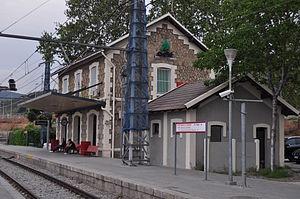
Gare de Montcada-Bifurcació (Montcada i Reixac, province de Barcelone, Catalogne, Espagne).
La ligne Barcelone - Ripoll est une ligne de chemin de fer espagnole qui appartient à l'Administrateur d'Infrastructures Ferroviaires qui relie Barcelone à Ripoll en traversant la Catalogne à travers les comarques du Barcelonès, Vallès Oriental, Osona et du Ripollès. La ligne commence à Montcada i Reixac où elle se connecte à la ligne de Manrèse et elle se termine à la gare de Ripoll où se trouvait un embranchement en direction de Sant Joan de les Abadesses et la connexion avec le chemin de fer trans-pyrénéen.